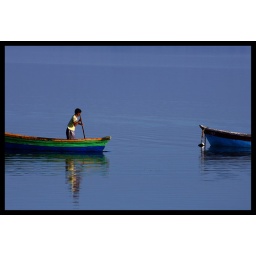
A young fisherman's boy positioning his boat early in the morning.